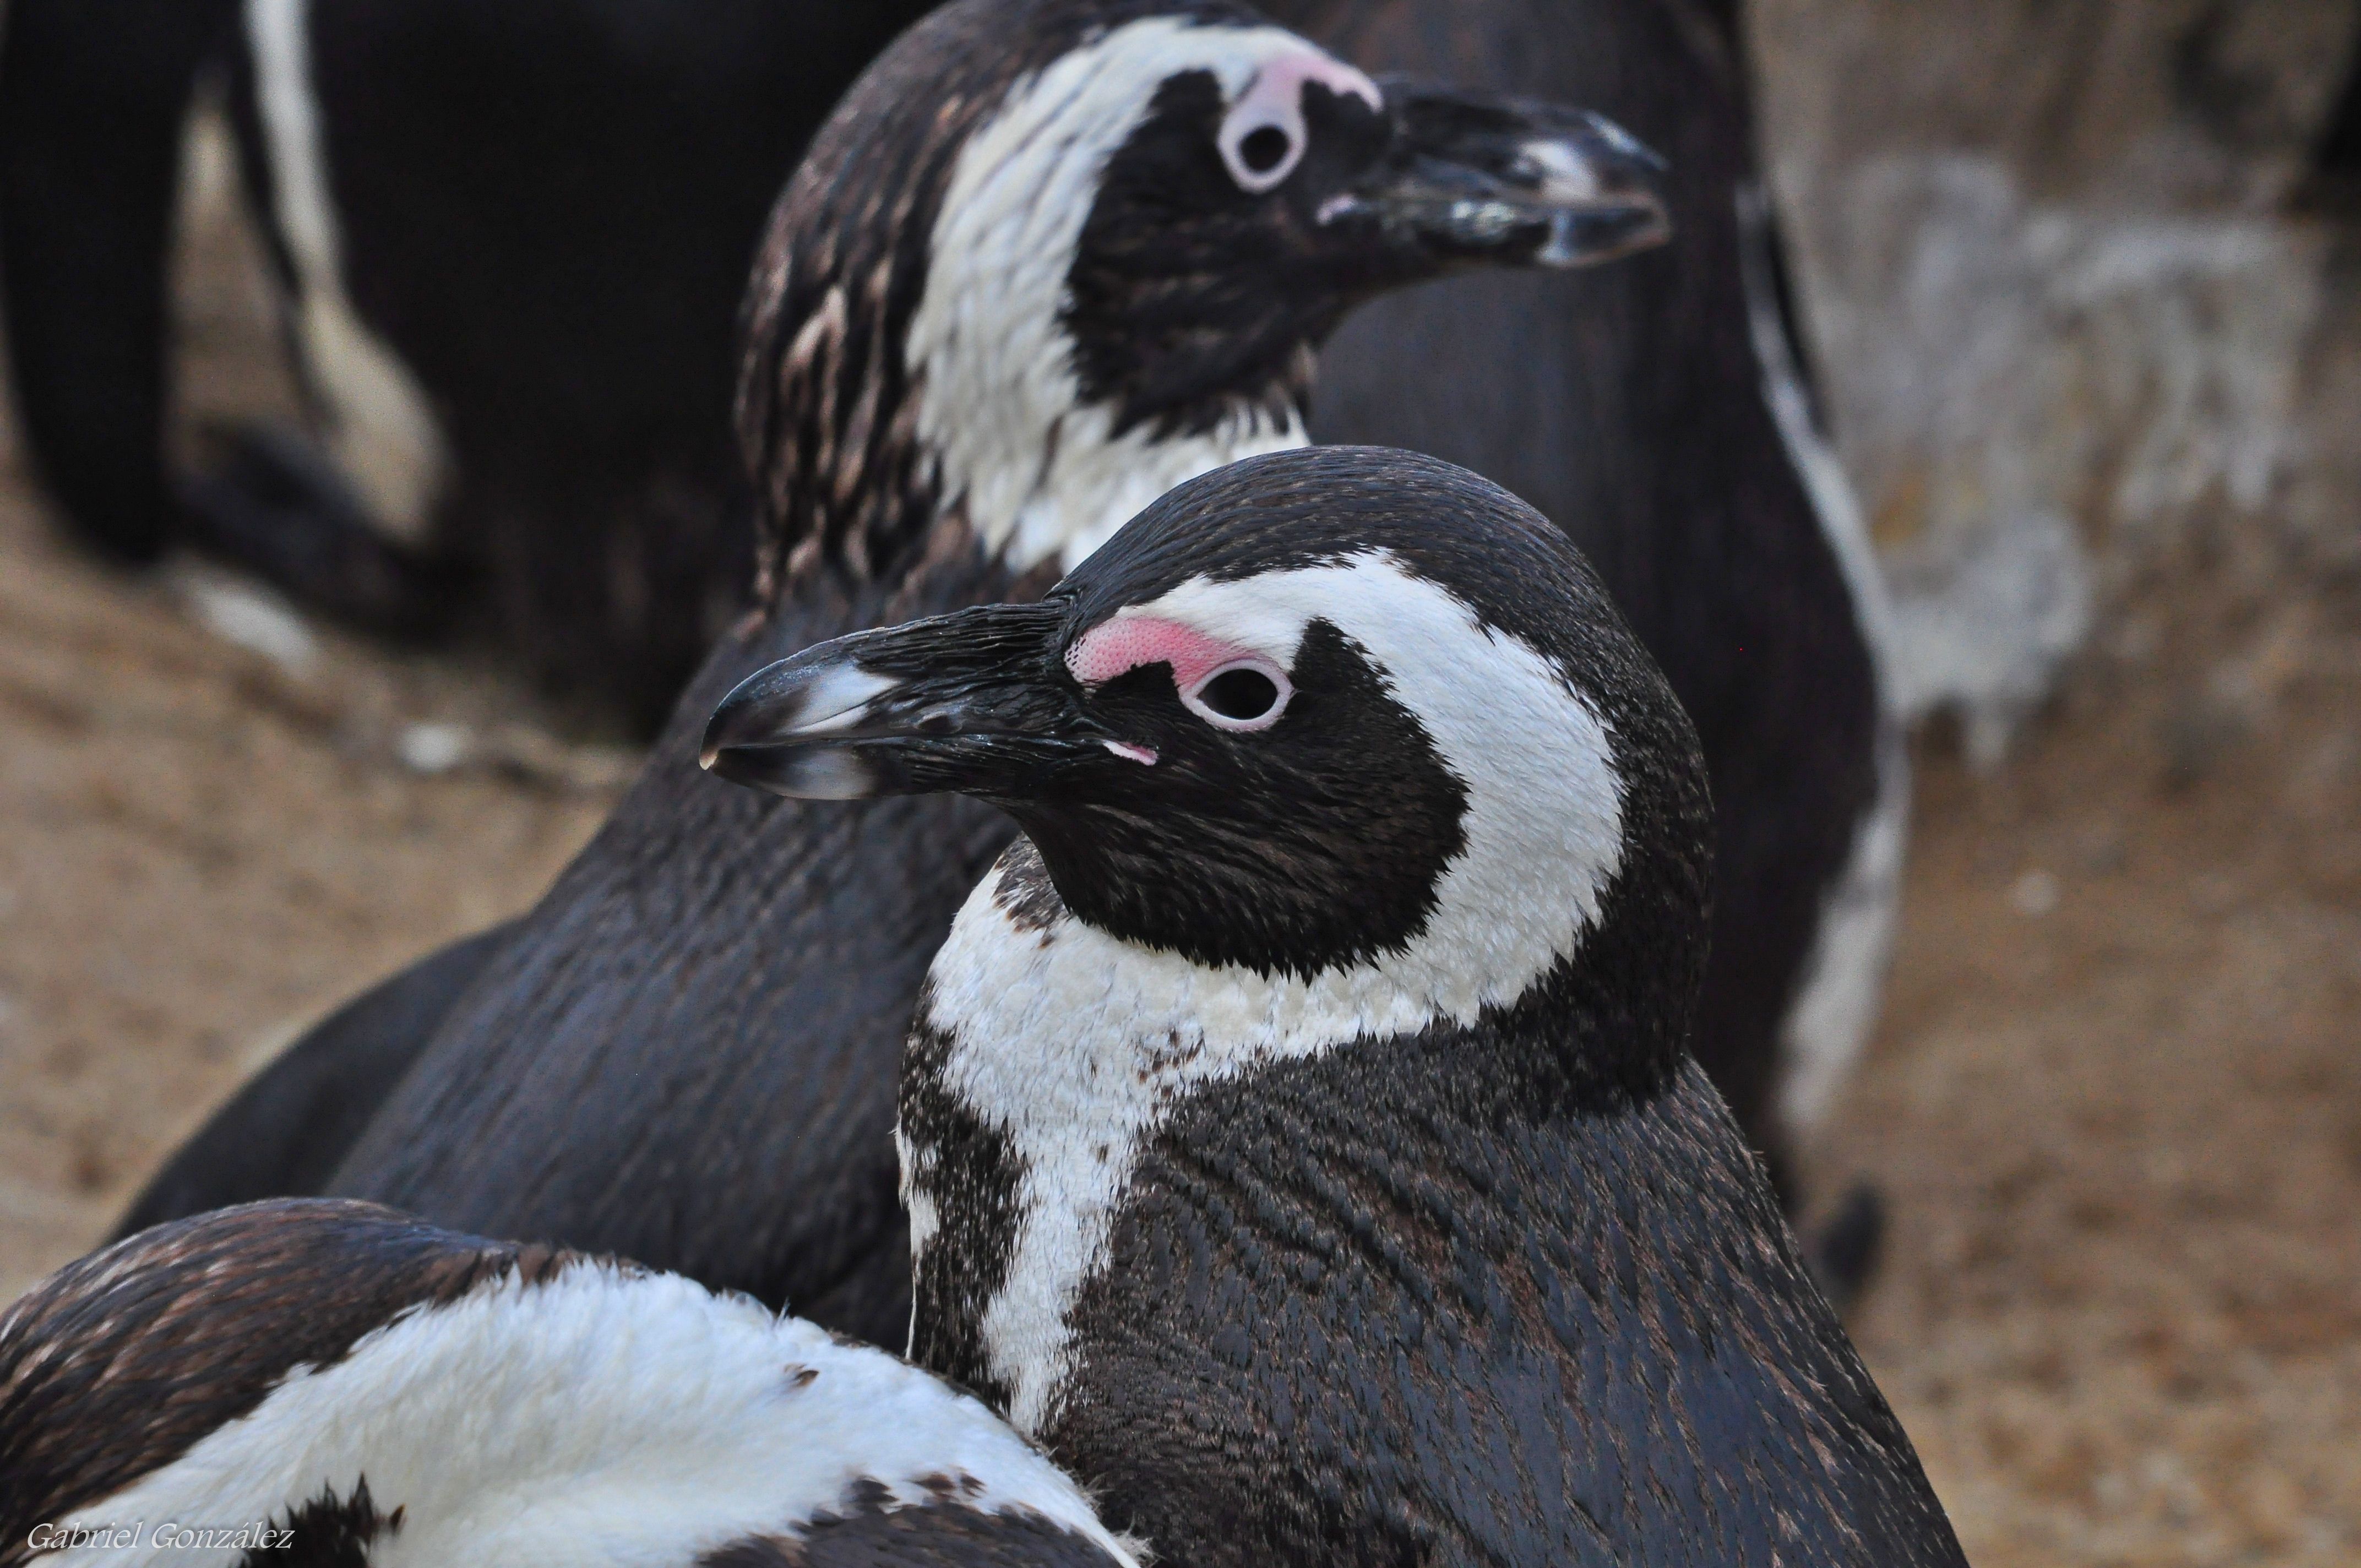
nature, bird, wildlife, zoo, beak, fauna, penguin, close up, animals, vertebrate, naturaleza, nikond90, ggl1, gaby1, animales, sigma50500mm, 50500, gabrielcorua, xelodegalicia, cabrceno, flightless bird, perching bird